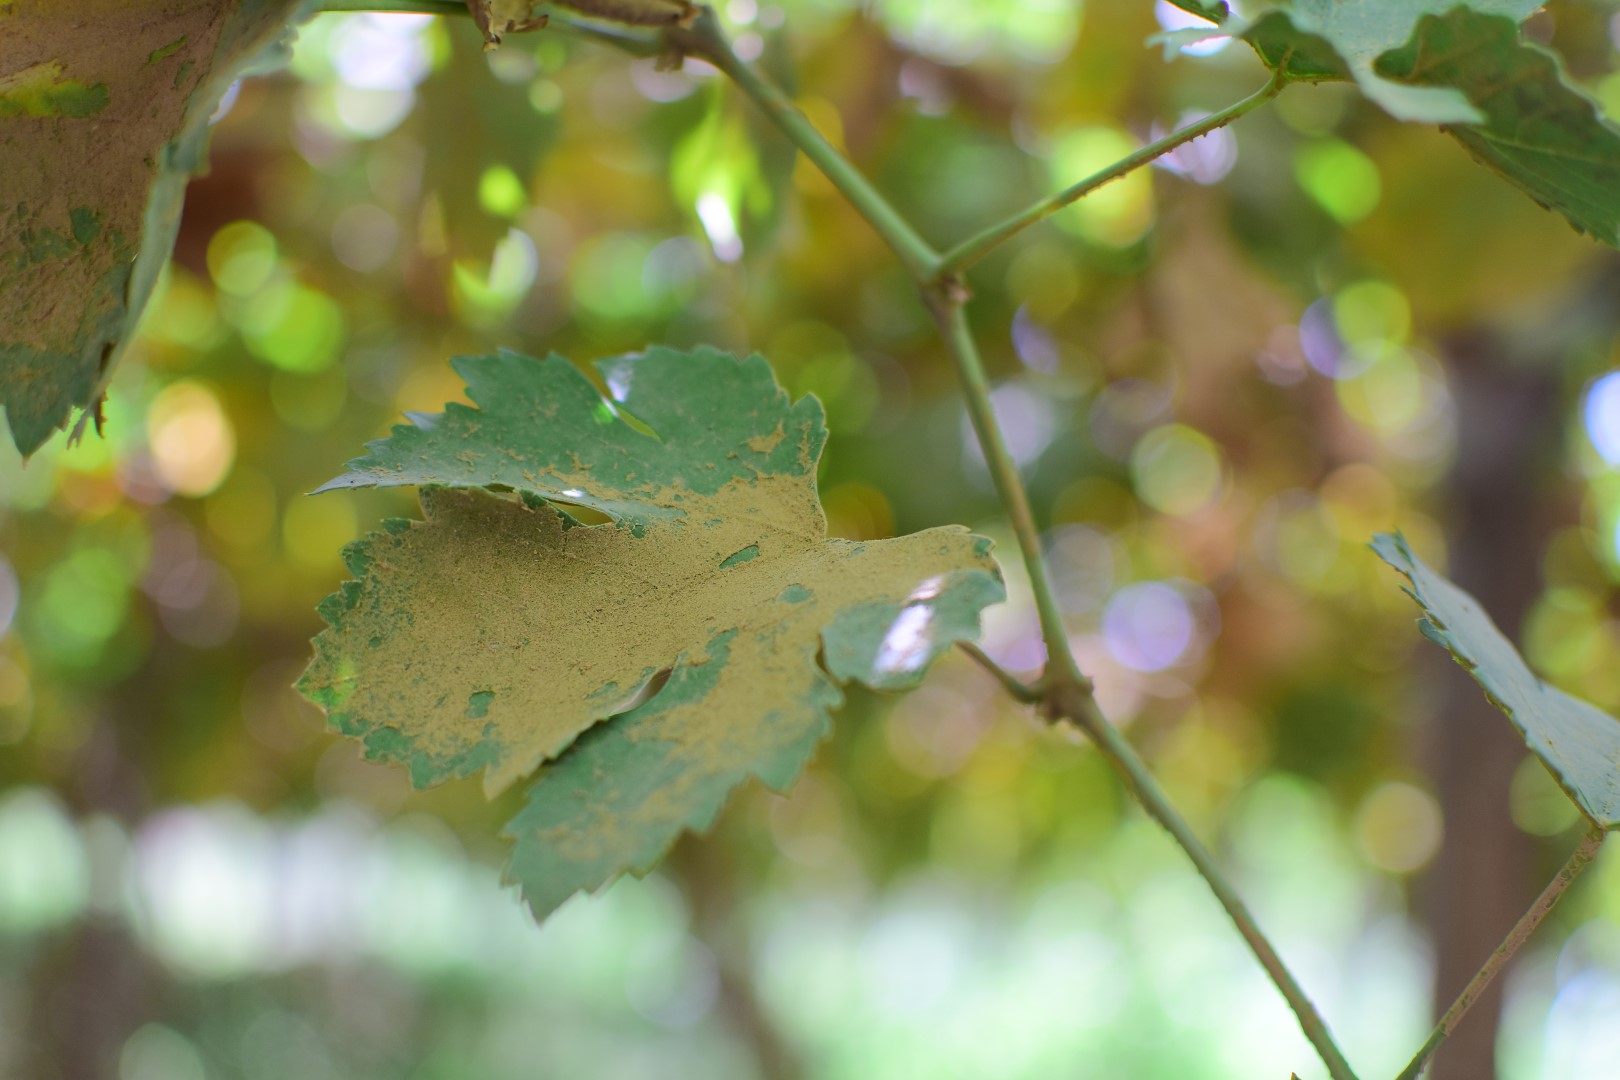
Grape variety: Halawani